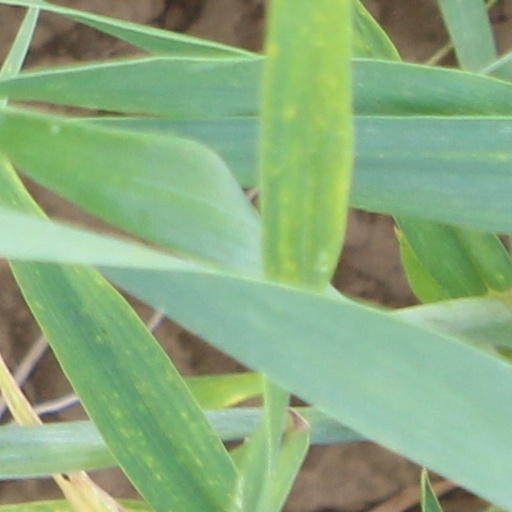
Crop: wheat